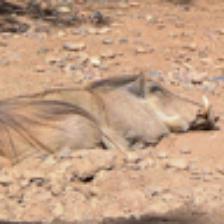
Label: NonHuman